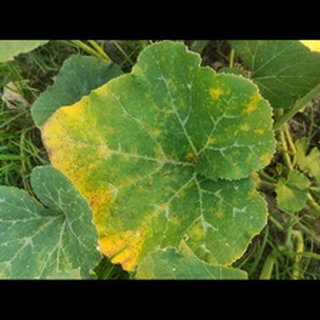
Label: pumpkin_downy_mildew